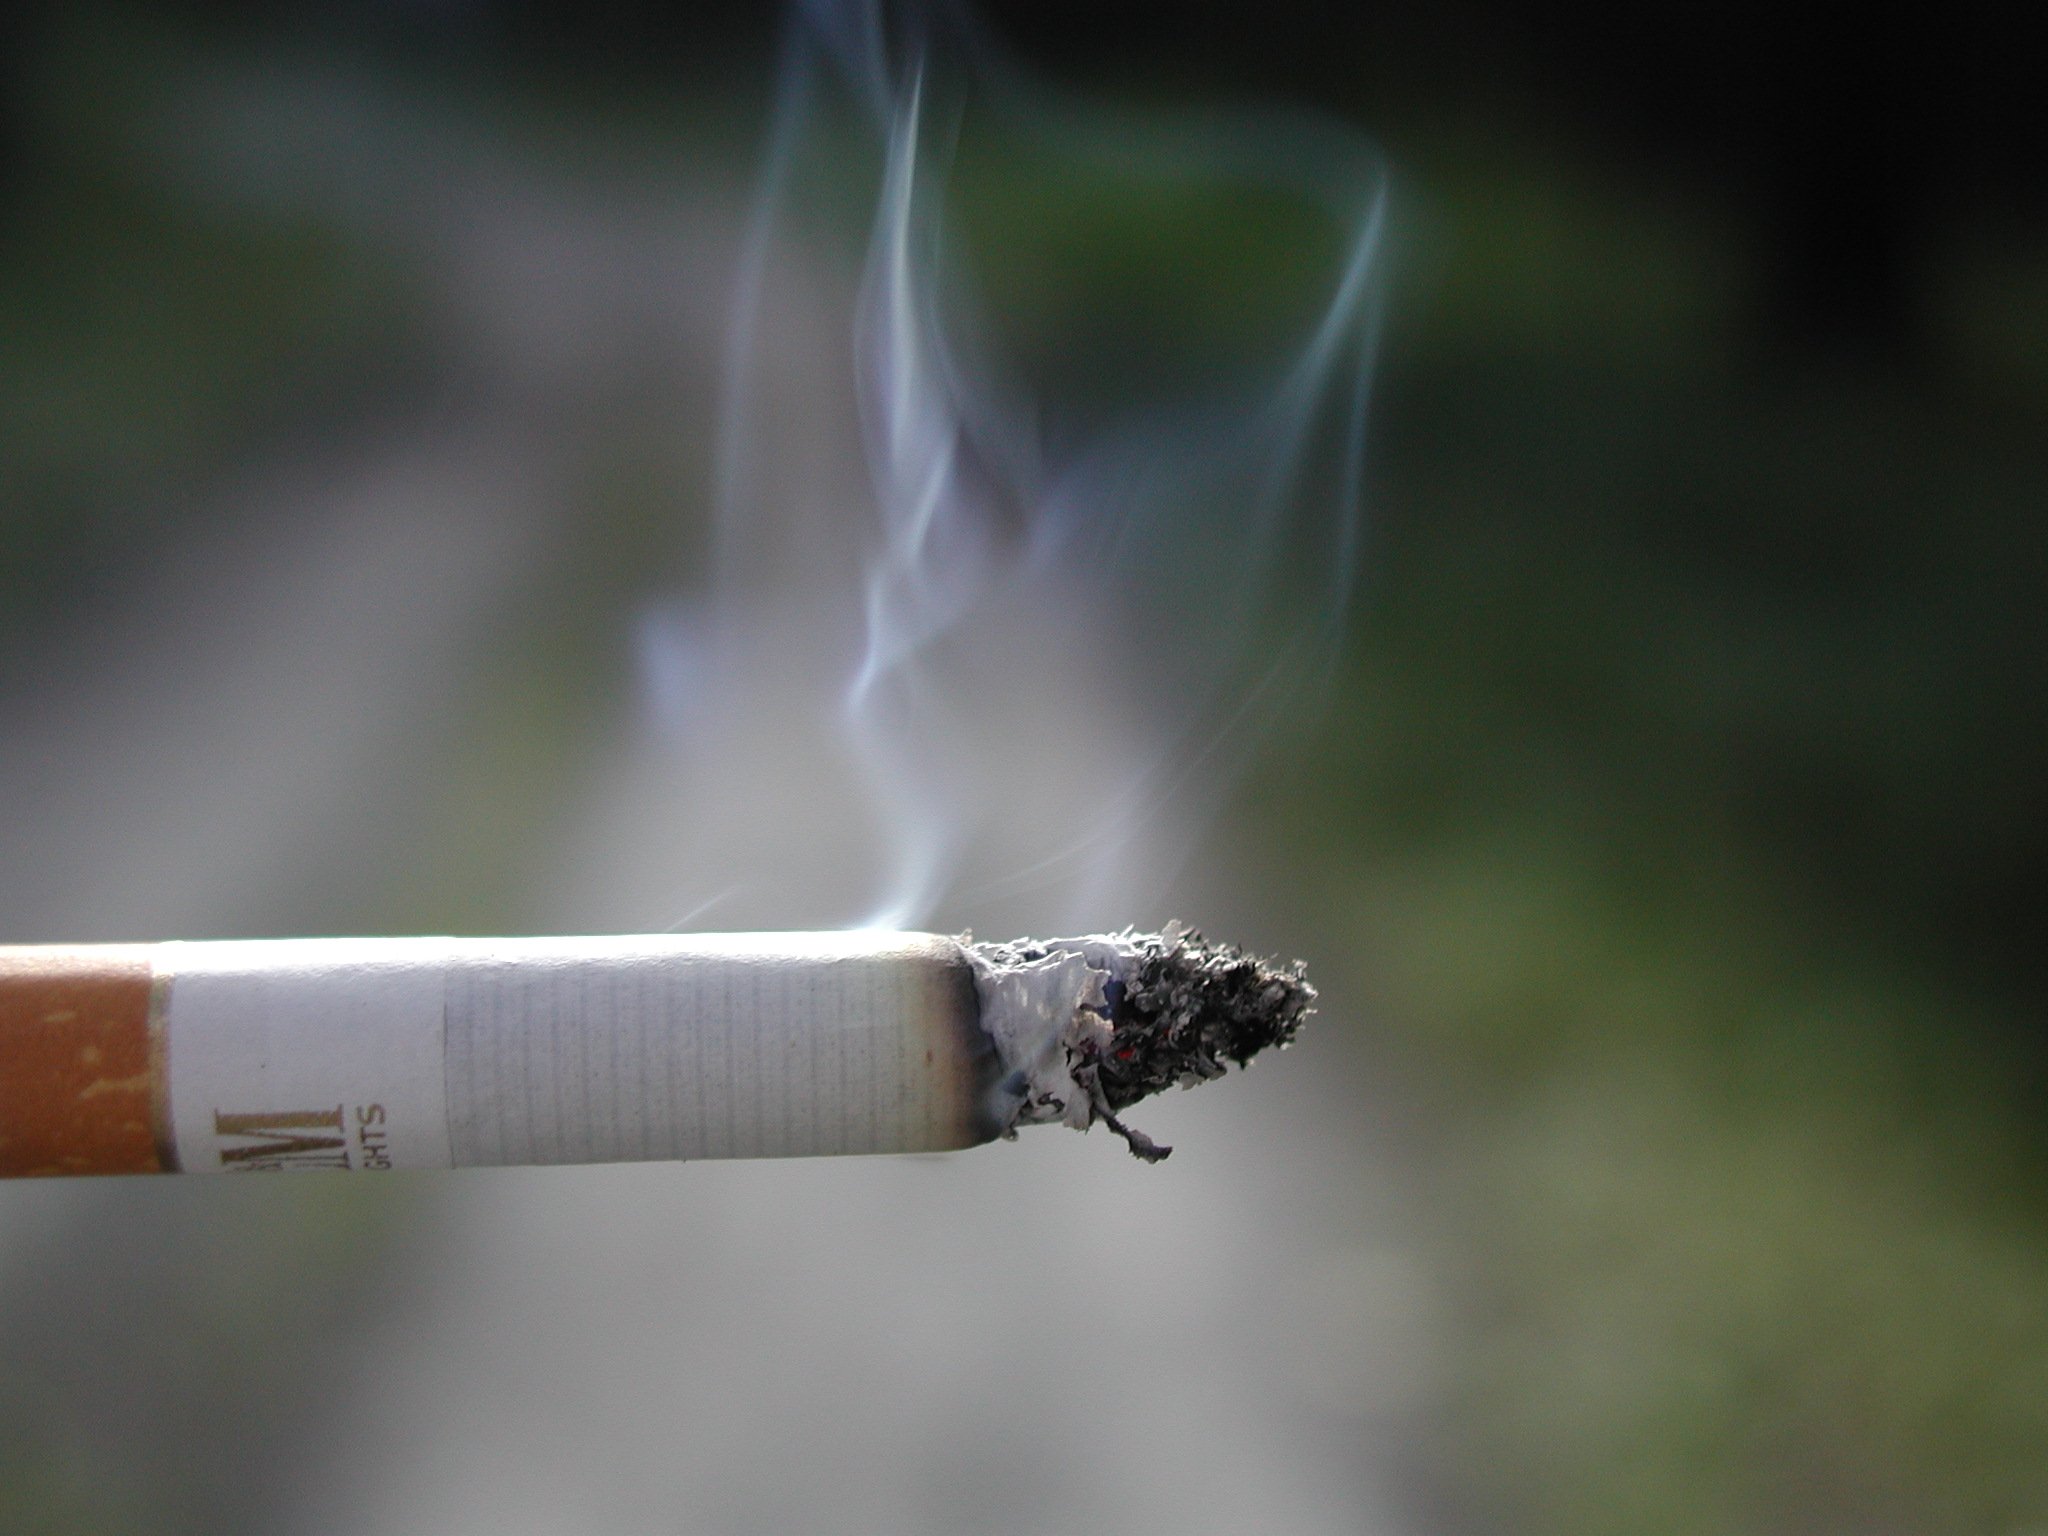
smoke, smoking, green, insect, cigarette, invertebrate, close up, cigar, tobacco, macro photography, unhealthy, lung cancer, non smoking, smoking ban